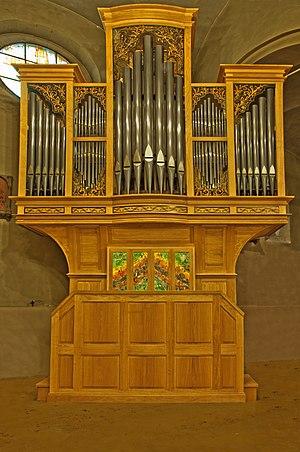
Orgue inauguré en 2011
Imphy est une commune française, située dans le département de la Nièvre et de la région Bourgogne-Franche-Comté. Ses habitants sont appelés les Imphycois ou les Imphycoises.